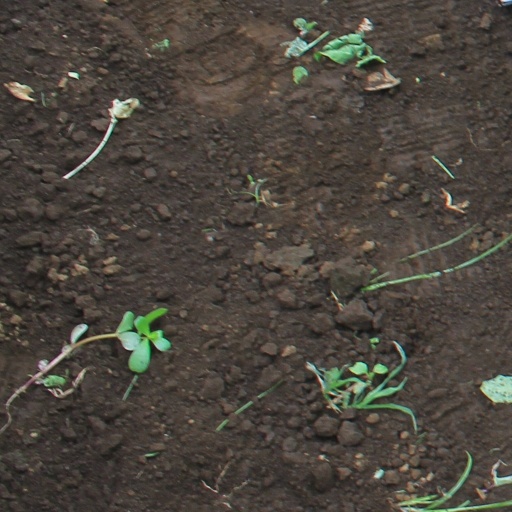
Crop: soybean